Ramiyah

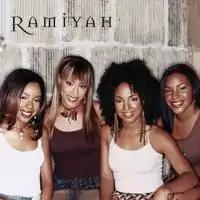

The four members of gospel group Ramiyah consisted of Stephanie Bonner, Tracy Bryant, DeLaurian Burton, and Sherise Staten. The girls were raised in Detroit, MI, and were brought together by the PAJAM production team. They have appeared on: The Stellar Awards, Showtime at the Apollo, and the Trumpet Awards.